Emperor

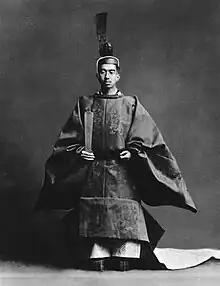
Emperor Shōwa, the last Japanese emperor having ruled with prerogative powers, combined with assumption of divinity (photographed 1926 on his ascendancy to the Chrysanthemum Throne)

Ottoman rulers held many titles and appellations denoting their Imperial status. These included: Sultan of Sultans, Padishah, and Hakan.